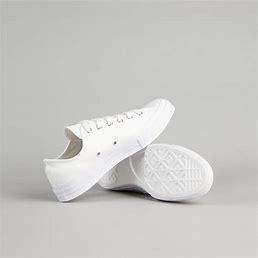
Brand: Converse
Model: Ctas Ox